Such a Little Queen (1914 film)

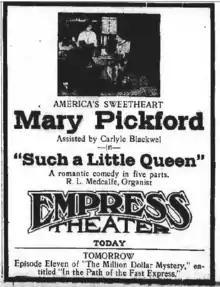
Ad for the 1914 film

Such a Little Queen is a 1914 American silent film starring Mary Pickford. It is based on a 1909 play by Channing Pollock which starred Elsie Ferguson. This film would later be remade in a 1921 version with Constance Binney in the lead. Cinematographer Ernest Haller was in charge of photography on both films.